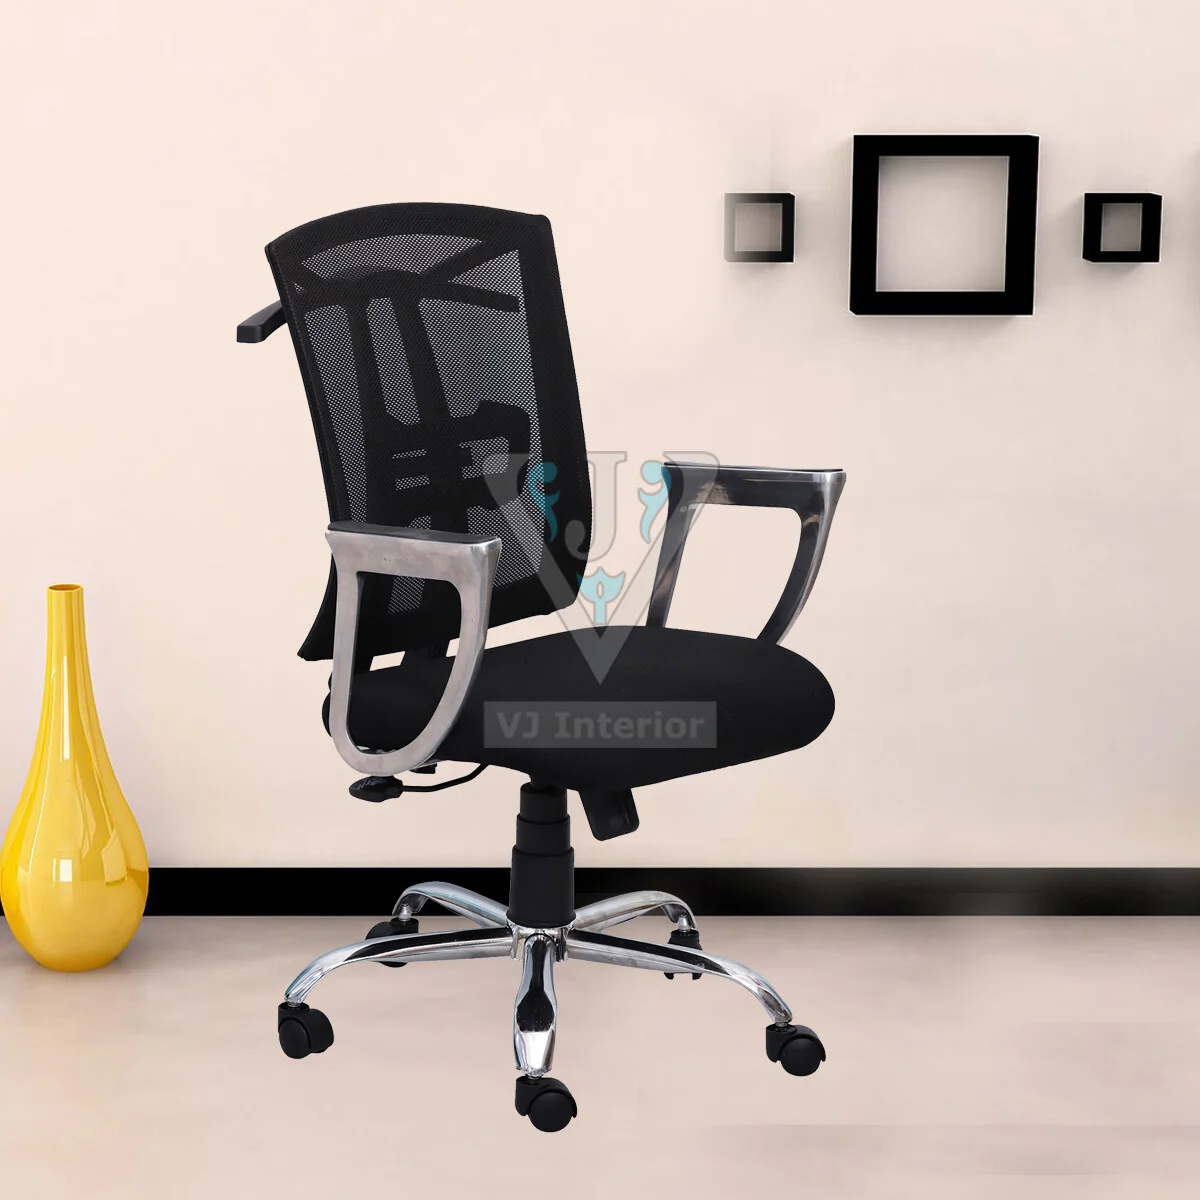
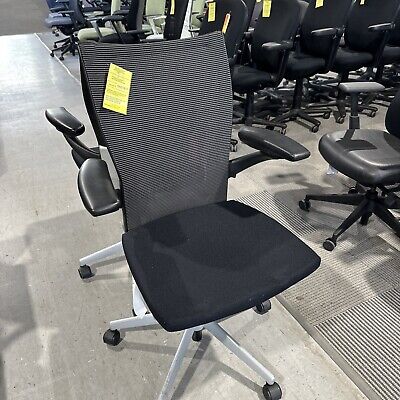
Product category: items_chair
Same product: no